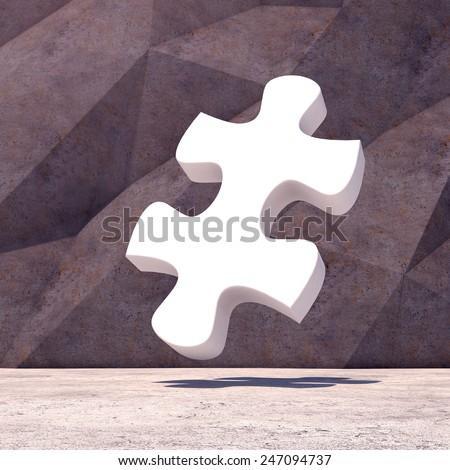
abstract geometric puzzle background of the concrete .